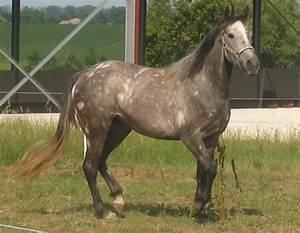
horse